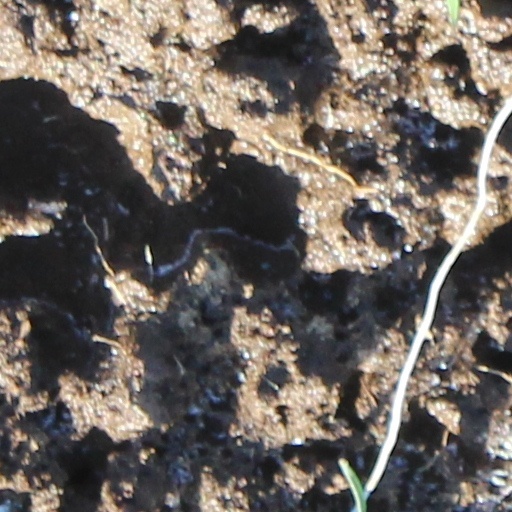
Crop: wheat